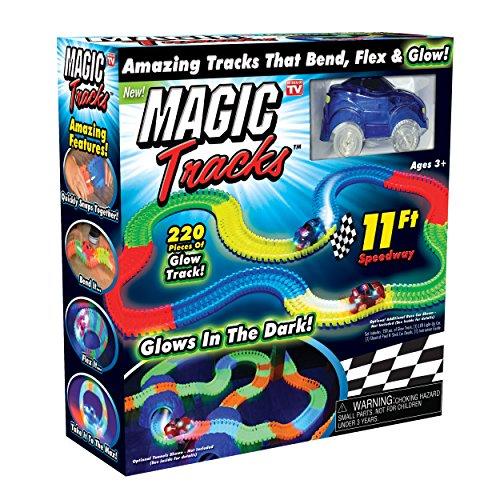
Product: Ontel Magic Tracks The Amazing Racetrack That Can Bend, Flex and Glow - As Seen On TV
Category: Toys & Games | Play Vehicles | Vehicle Playsets
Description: SERPENTINE DESIGN: Allows Magic Tracks to bend, flex, and curve in any direction.
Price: $19.94
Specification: ProductDimensions:11.2x10.6x11.4inches|ItemWeight:0.96ounces|ShippingWeight:1.72pounds(Viewshippingratesandpolicies)|DomesticShipping:ItemcanbeshippedwithinU.S.|InternationalShipping:ThisitemcanbeshippedtoselectcountriesoutsideoftheU.S.LearnMore|ASIN:B01L630XGA|Itemmodelnumber:TRACKS-MC12/3|Manufacturerrecommendedage:3yearsandup|Batteries:2AAbatteriesrequired.